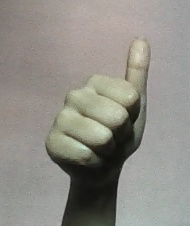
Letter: aleff